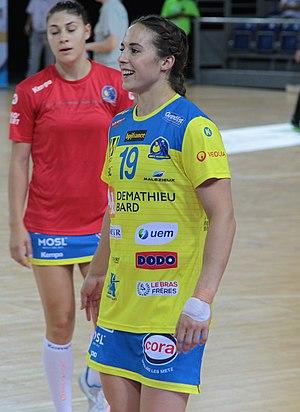
Louise Burgaard (maillot 19), internationale danoise évoluant au club de Metz Handball
Louise Katharina Burgaard Madsen, née le 17 octobre 1992 à Esbjerg, est une handballeuse internationale danoise, évoluant au poste d'arrière droite.